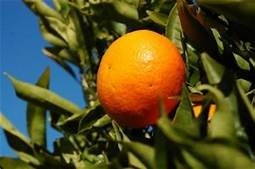
Label: mandarine